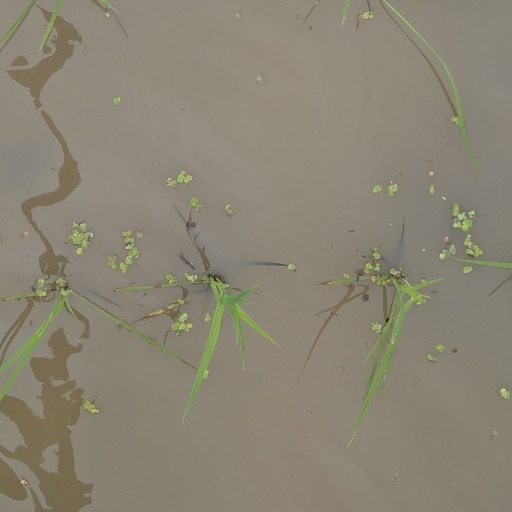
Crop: rice